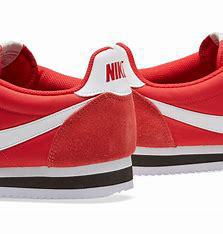
Brand: Nike
Model: Classic Cortez Nylon